Elections in the United Kingdom

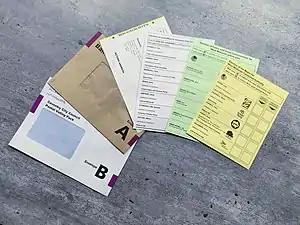
Postal voting pack received by a voter in Coventry for the 2021 United Kingdom local elections. The multiple ballots reflect the various concurrent elections the receiver was eligible to participate in.

Voters can apply to receive a postal ballot either for specific elections or on a permanent basis until further notice without having to give a reason (except in Northern Ireland, where voters have to give a specific reason explaining why they cannot physically attend their allocated polling station). Applications for postal ballots close at 5pm 11 working days before polling day. Postal ballots can be sent anywhere within and outside the United Kingdom, although if they are not sent to a voter's registered address, a reason must be provided to the electoral registration officer as to why the postal ballot is to be sent to an alternative address.